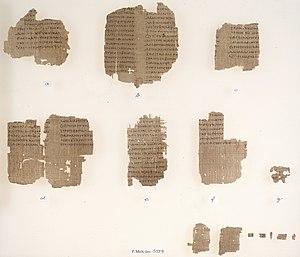
Un manuscrit biblique est la copie d'un texte fondateur des religions juive et chrétienne, écrit avant l'usage de l'imprimerie en Occident. Le mot manuscrit vient du latin manus et scriptum, Bible vient du grec βιϐλια.
Le terme « papyrus Chester Beatty » fait référence à l'ensemble de la collection de manuscrits acquis par Alfred Chester Beatty au cours de son existence et qui comprend des papyrus bibliques ainsi que des non bibliques comme les papyrus médicaux Chester Beatty.